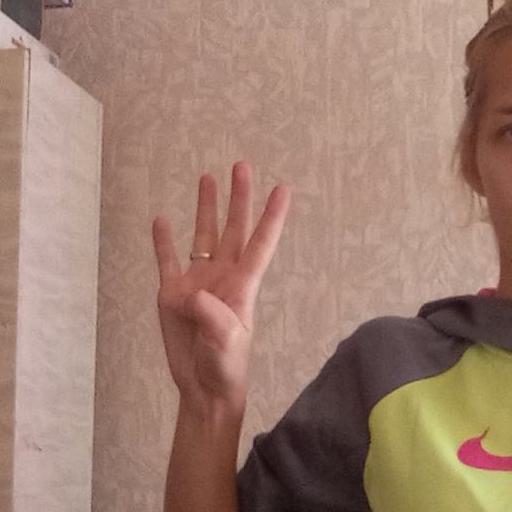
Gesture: four